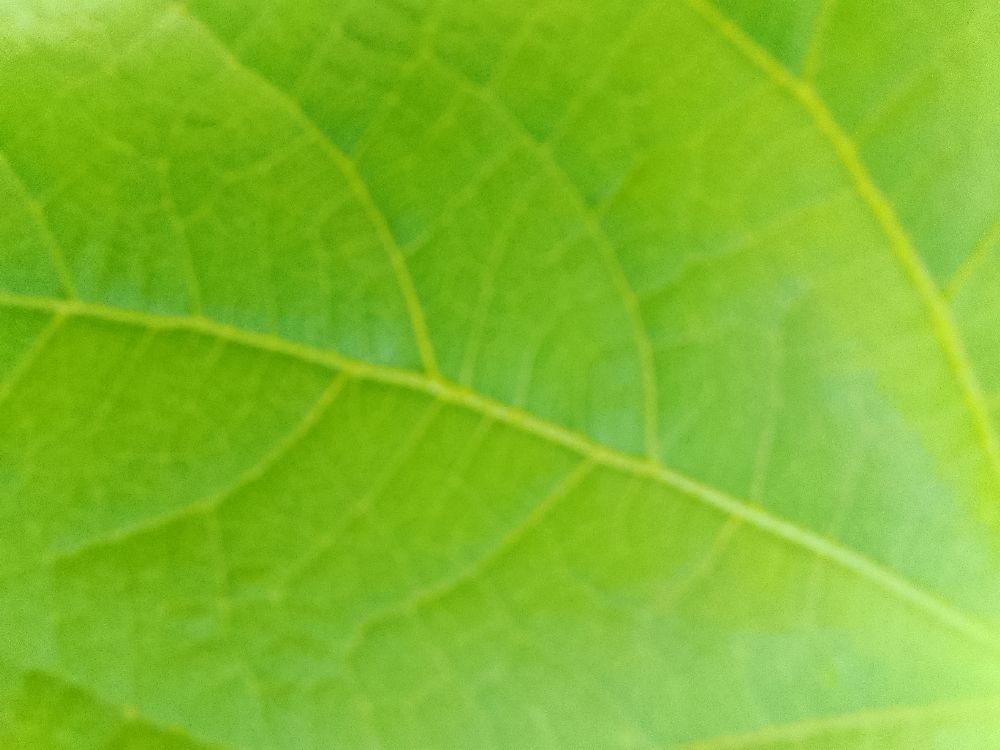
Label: healthy